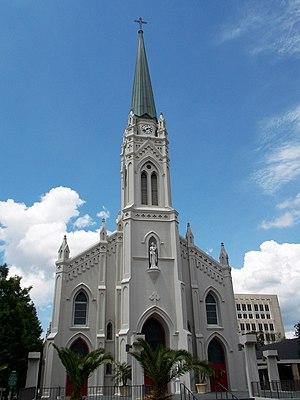
Le diocèse de Baton Rouge est un siège de l'Église catholique aux États-Unis, suffragant de l'archidiocèse de La Nouvelle-Orléans. En 2015, il comptait 235.647 baptisés pour 992.000 habitants. Il est tenu par Mᵍʳ Michael Duca depuis 2018.